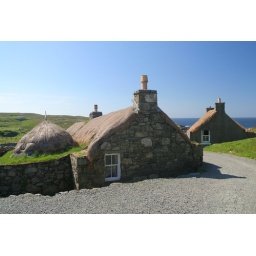
People actually lived in these houses until the 1970's. The design is basically stone aged.